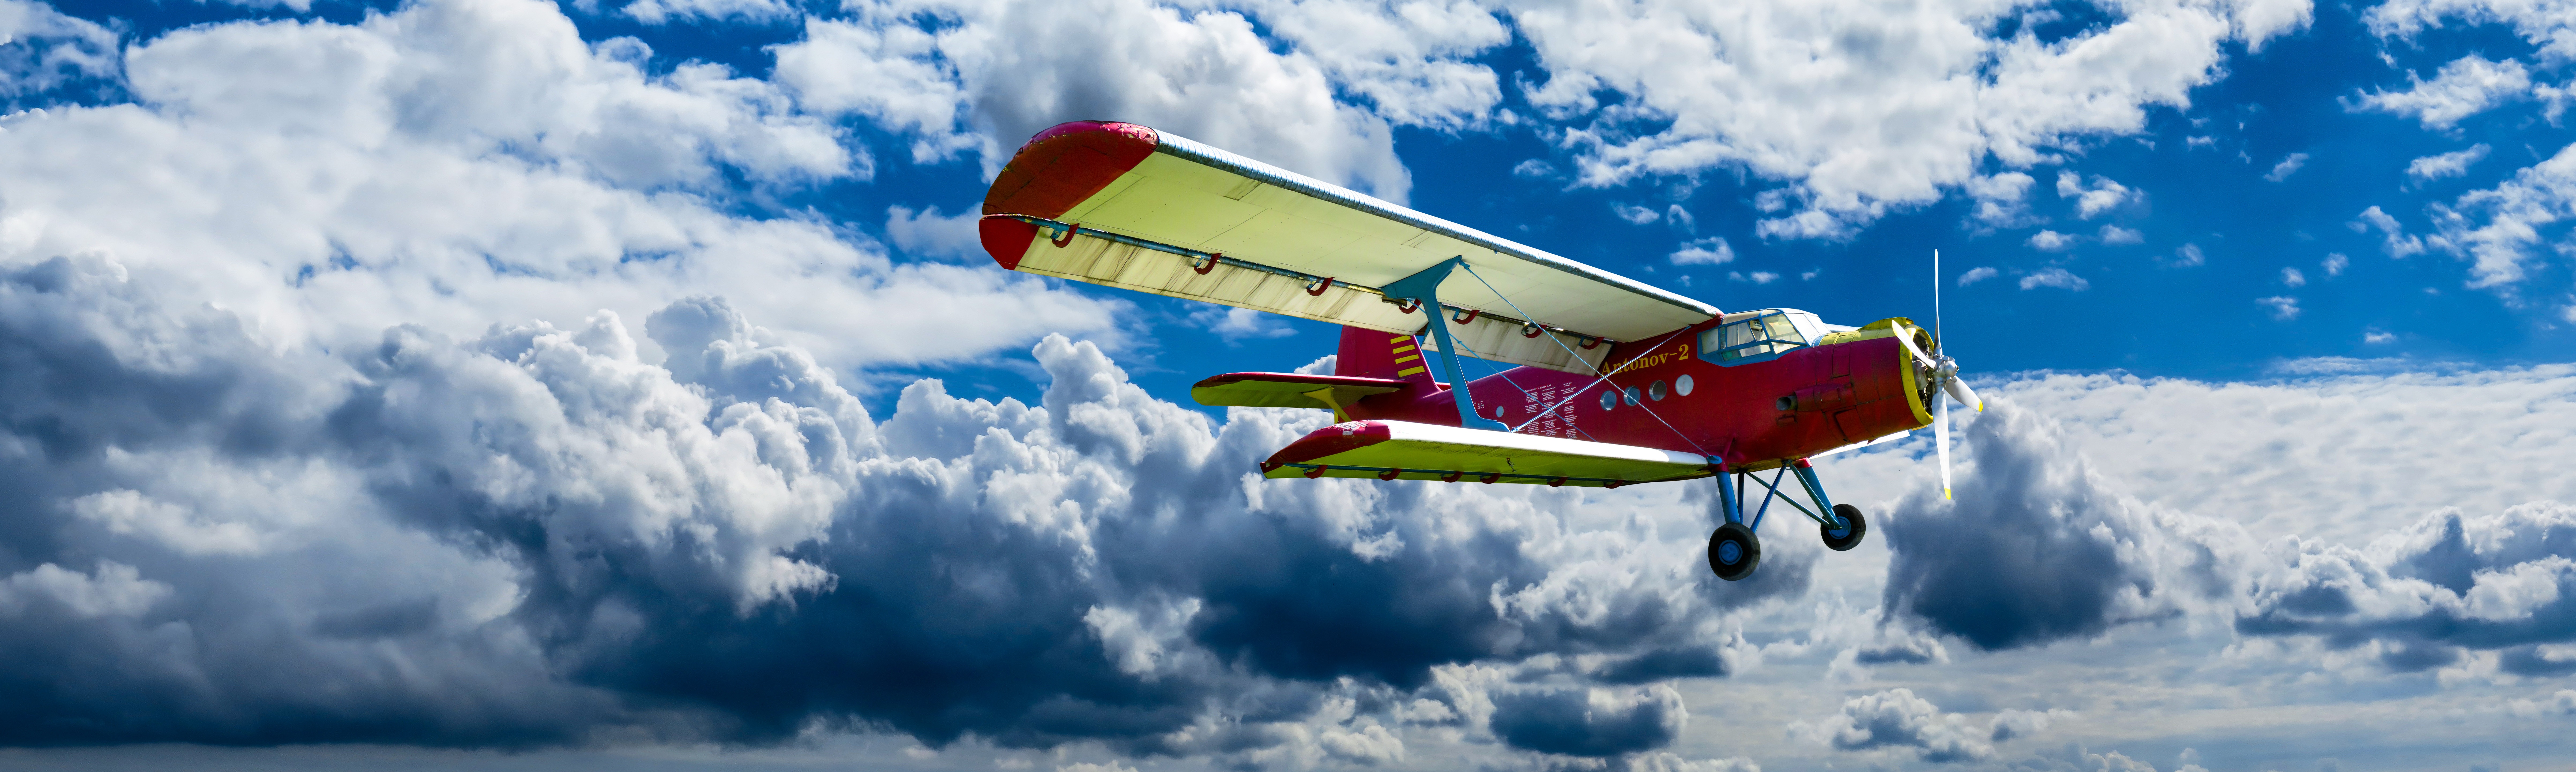
wing, cloud, sky, adventure, wind, old, fly, aircraft, vehicle, aviation, extreme sport, sports, gliding, thunderstorm, oldtimer, propeller, take off, propeller plane, air sports, double decker, above the clouds, flyers, m17, outdoor recreation, atmosphere of earth, windsports